Vallée de Ferney

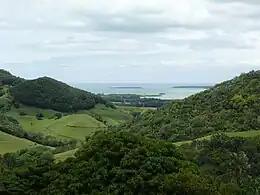
Valley view, with Ile aux Aigrettes in the distance

La Vallée de Ferney is a forest and wildlife reserve situated in the Bambou mountains north of Mahébourg in Grand Port District, Mauritius. It is managed by the La Vallée de Ferney Conservation Trust.